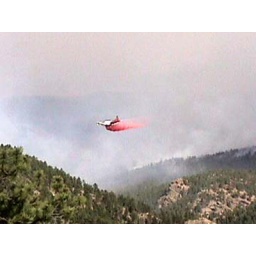
they flew so low over the trees that everything in our house shook.